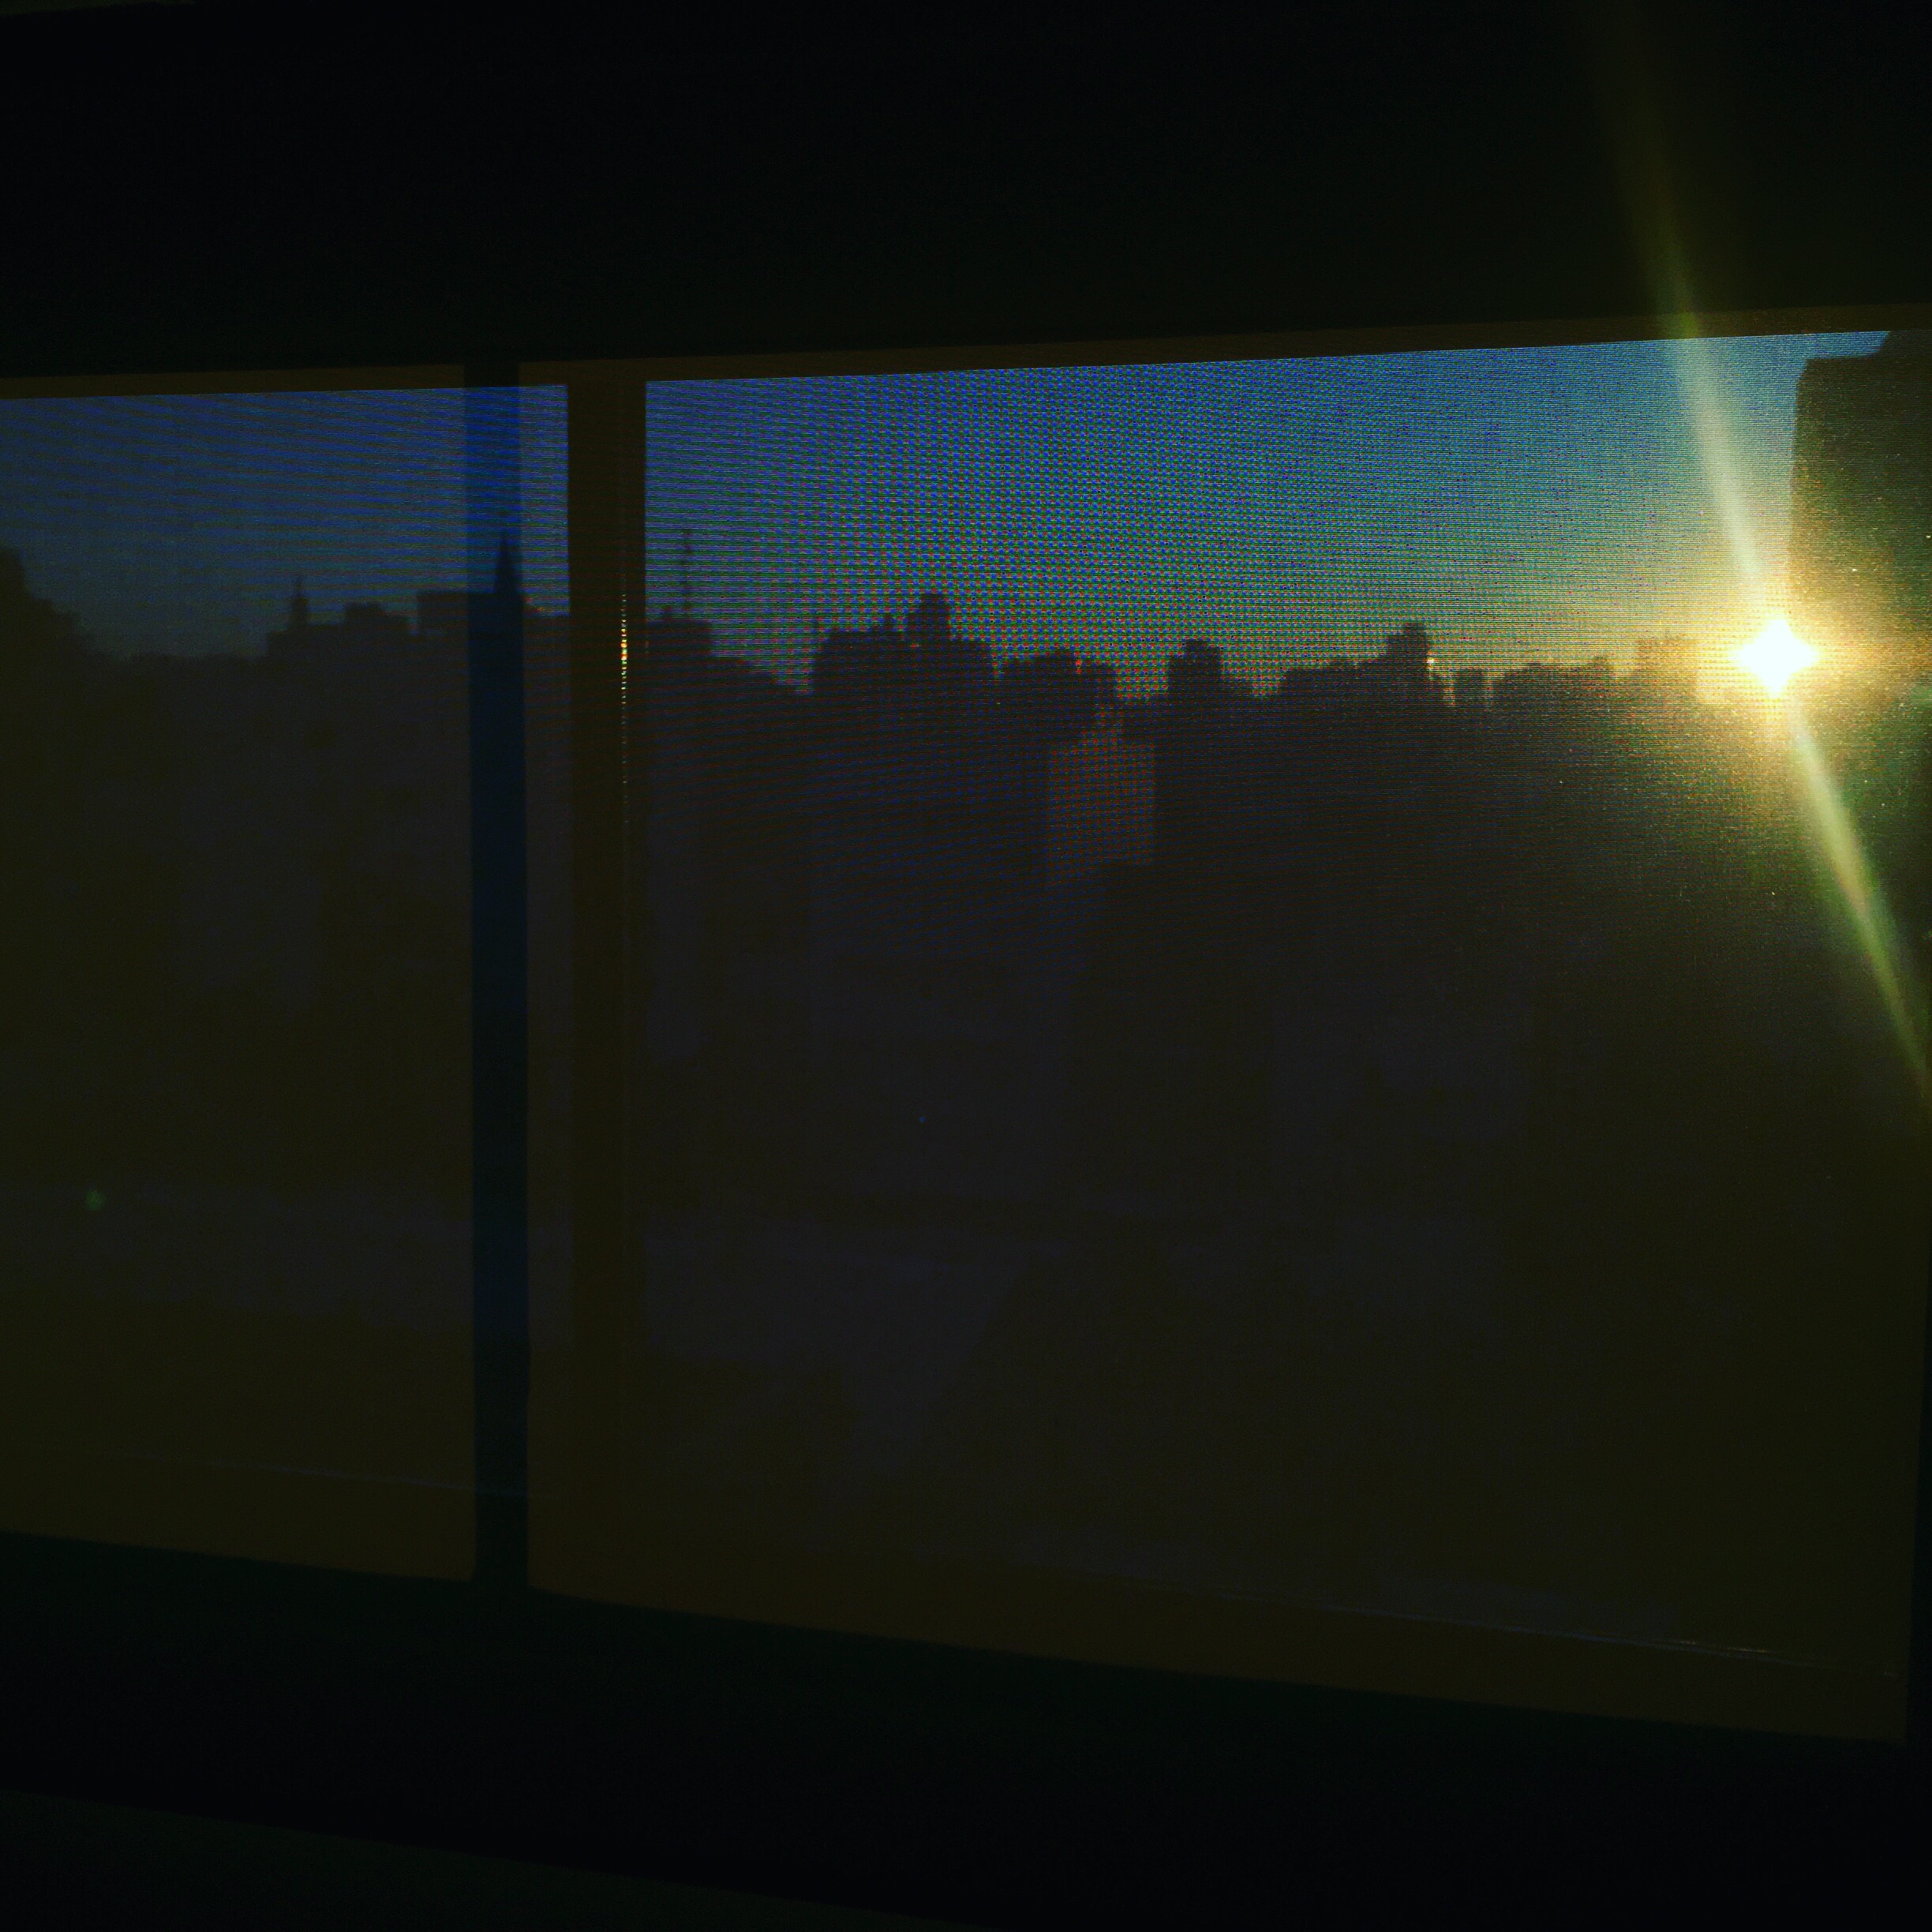
iphone, light, night, sunlight, window, atmosphere, reflection, darkness, lighting, instagram, argentina, shape, iphoneography, project365, squareformat, screenshot, rodrigoparedes, buenosaires, ar, 160378, 160378com, www160378com, iphone6plus, 269, display device